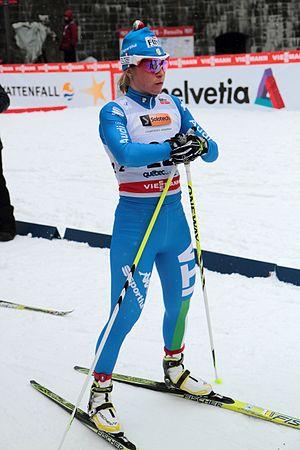
Elisa Brocard, Coupe du monde de ski de fond 2012, Québec, Canada
Elisa Brocard, née le 27 octobre 1984 à Aoste, est une fondeuse italienne en activité.